Charter Oak

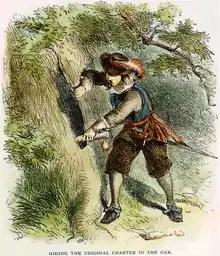
Hiding the charter in the Oak

The name "Charter Oak" stems from the event in late 1687, when Connecticut colonists used it as a hiding place for the Charter of 1662.